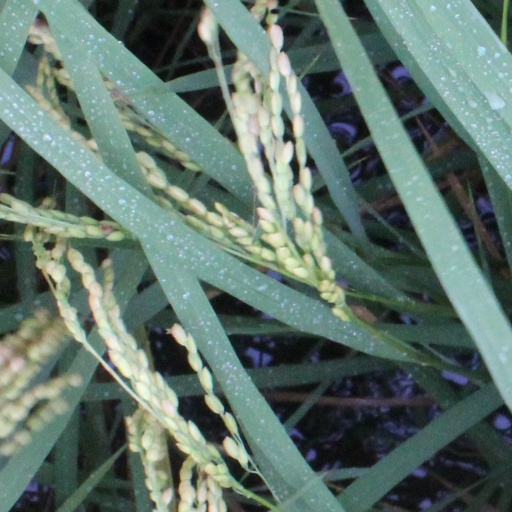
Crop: rice